Archenfield

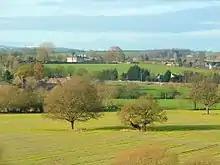
View westwards from Ross-on-Wye towards Bridstow, showing part of the area traditionally known as Archenfield

Archenfield (Old English: "Ircingafeld", Middle English: "Irchenfield") is the historic English name for an area of southern and western Herefordshire in England. Since the Anglo-Saxons took over the region in the 8th century, it has stretched between the River Monnow and River Wye, but it derives from the once much larger Welsh kingdom of Ergyng.